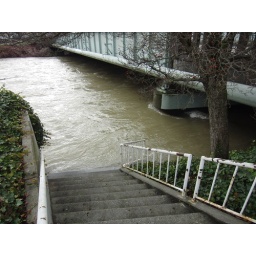
January 23, 2011Cedar river overflowing with rain water at Williams Ave. S in Renton.